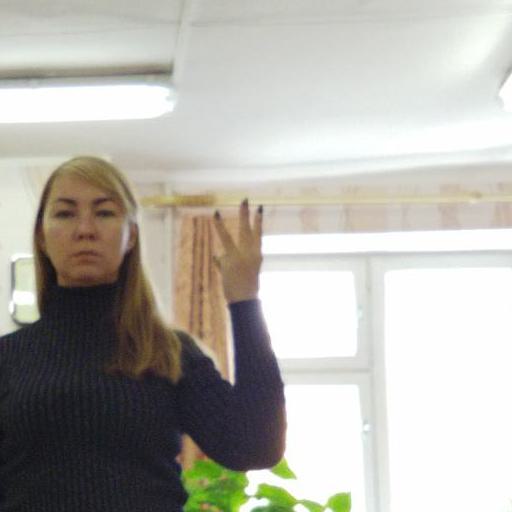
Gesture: three